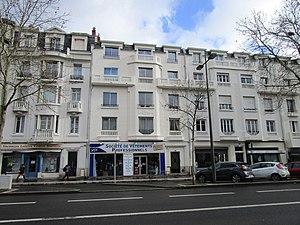
Numéro 106 à 110 de l'avenue de Grammont, à Tours
L’avenue de Grammont ou avenue Grammont est la plus longue avenue de la ville de Tours.